Switzerland

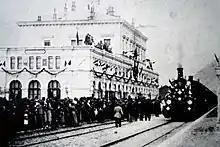
Inauguration in 1882 of the Gotthard rail tunnel connecting the southern canton of Ticino, the longest in the world at the time

The restoration of power to the patriciate was only temporary. After a period of unrest with repeated violent clashes, such as the Züriputsch of 1839, civil war (the "Sonderbundskrieg") broke out in 1847 when some Catholic cantons tried to set up a separate alliance (the "Sonderbund"). The war lasted less than a month, causing fewer than 100 casualties, most of which were through friendly fire. The Sonderbundskrieg had a significant impact on the psychology and society of Switzerland.